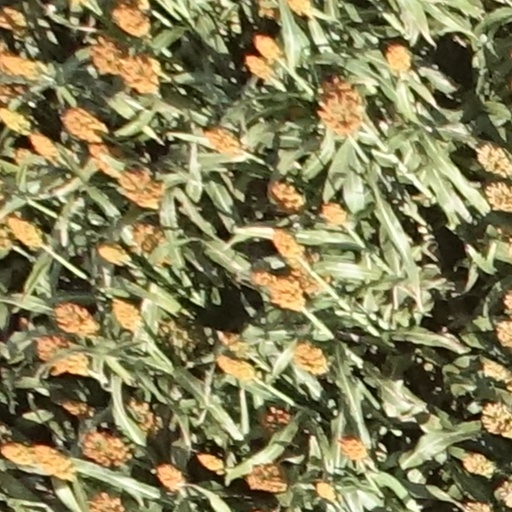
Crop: sorghum